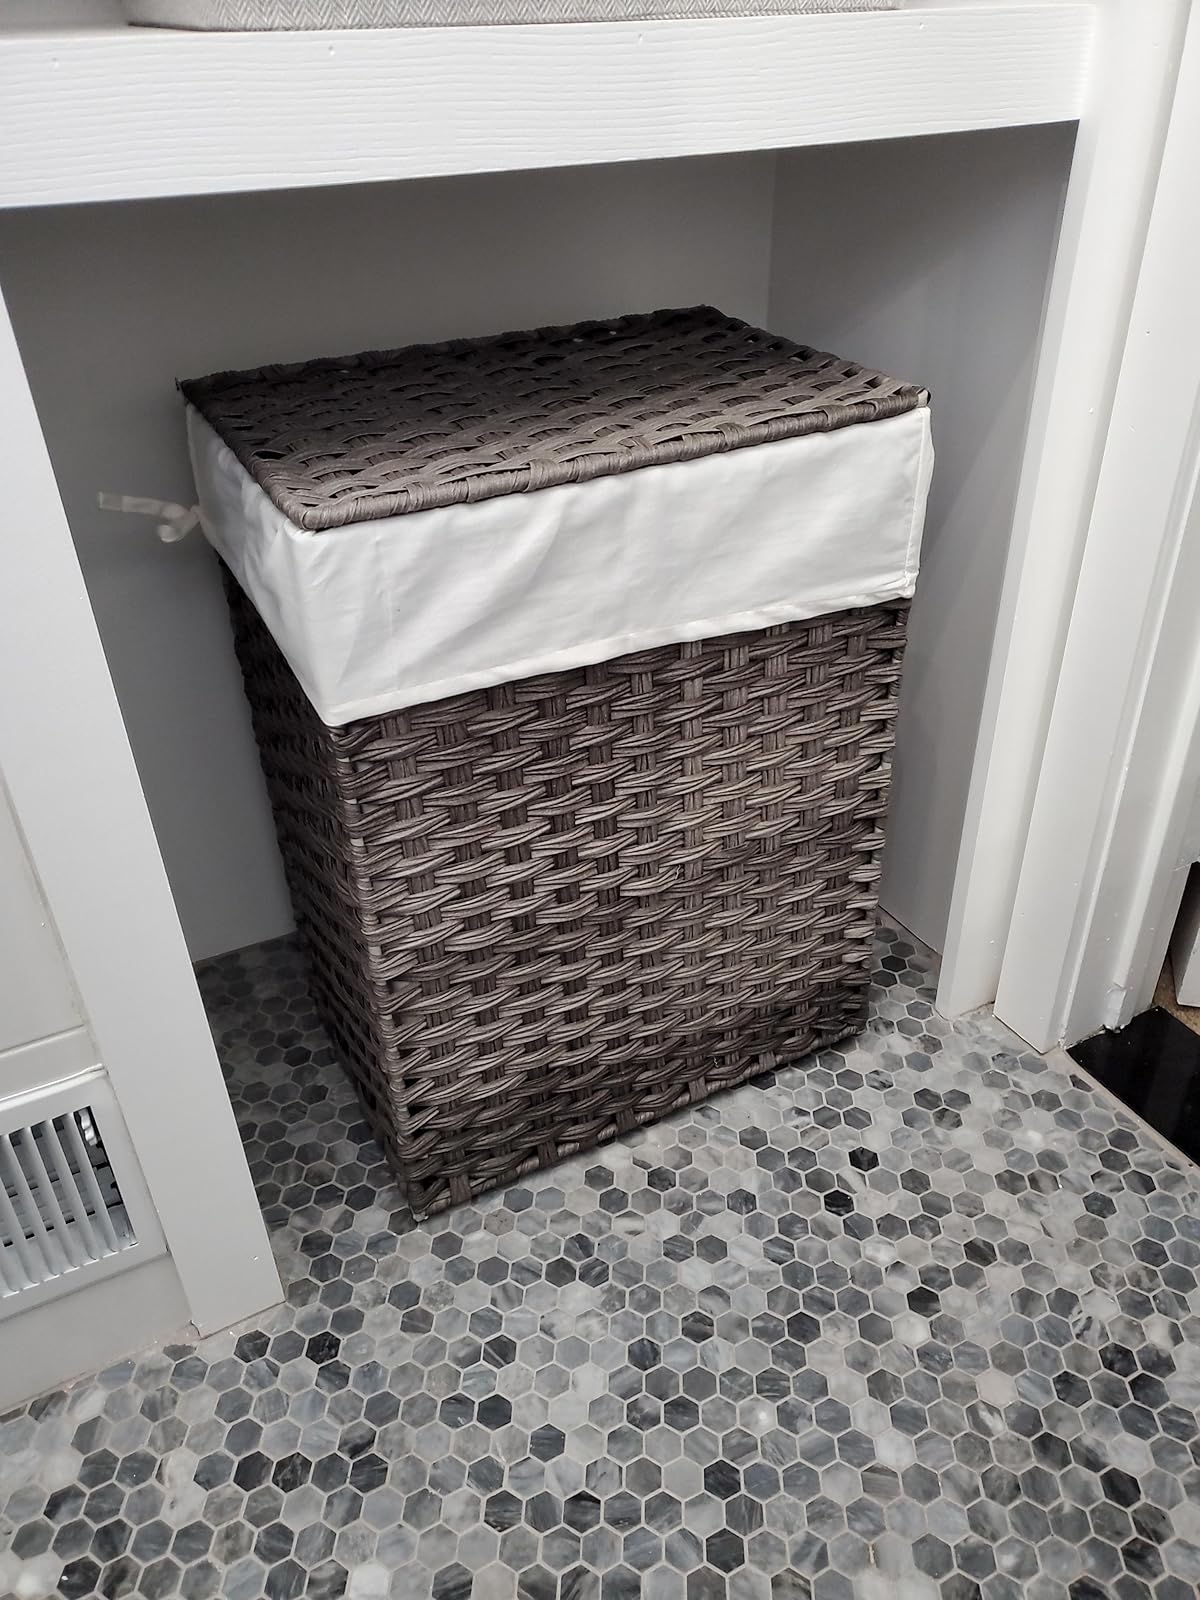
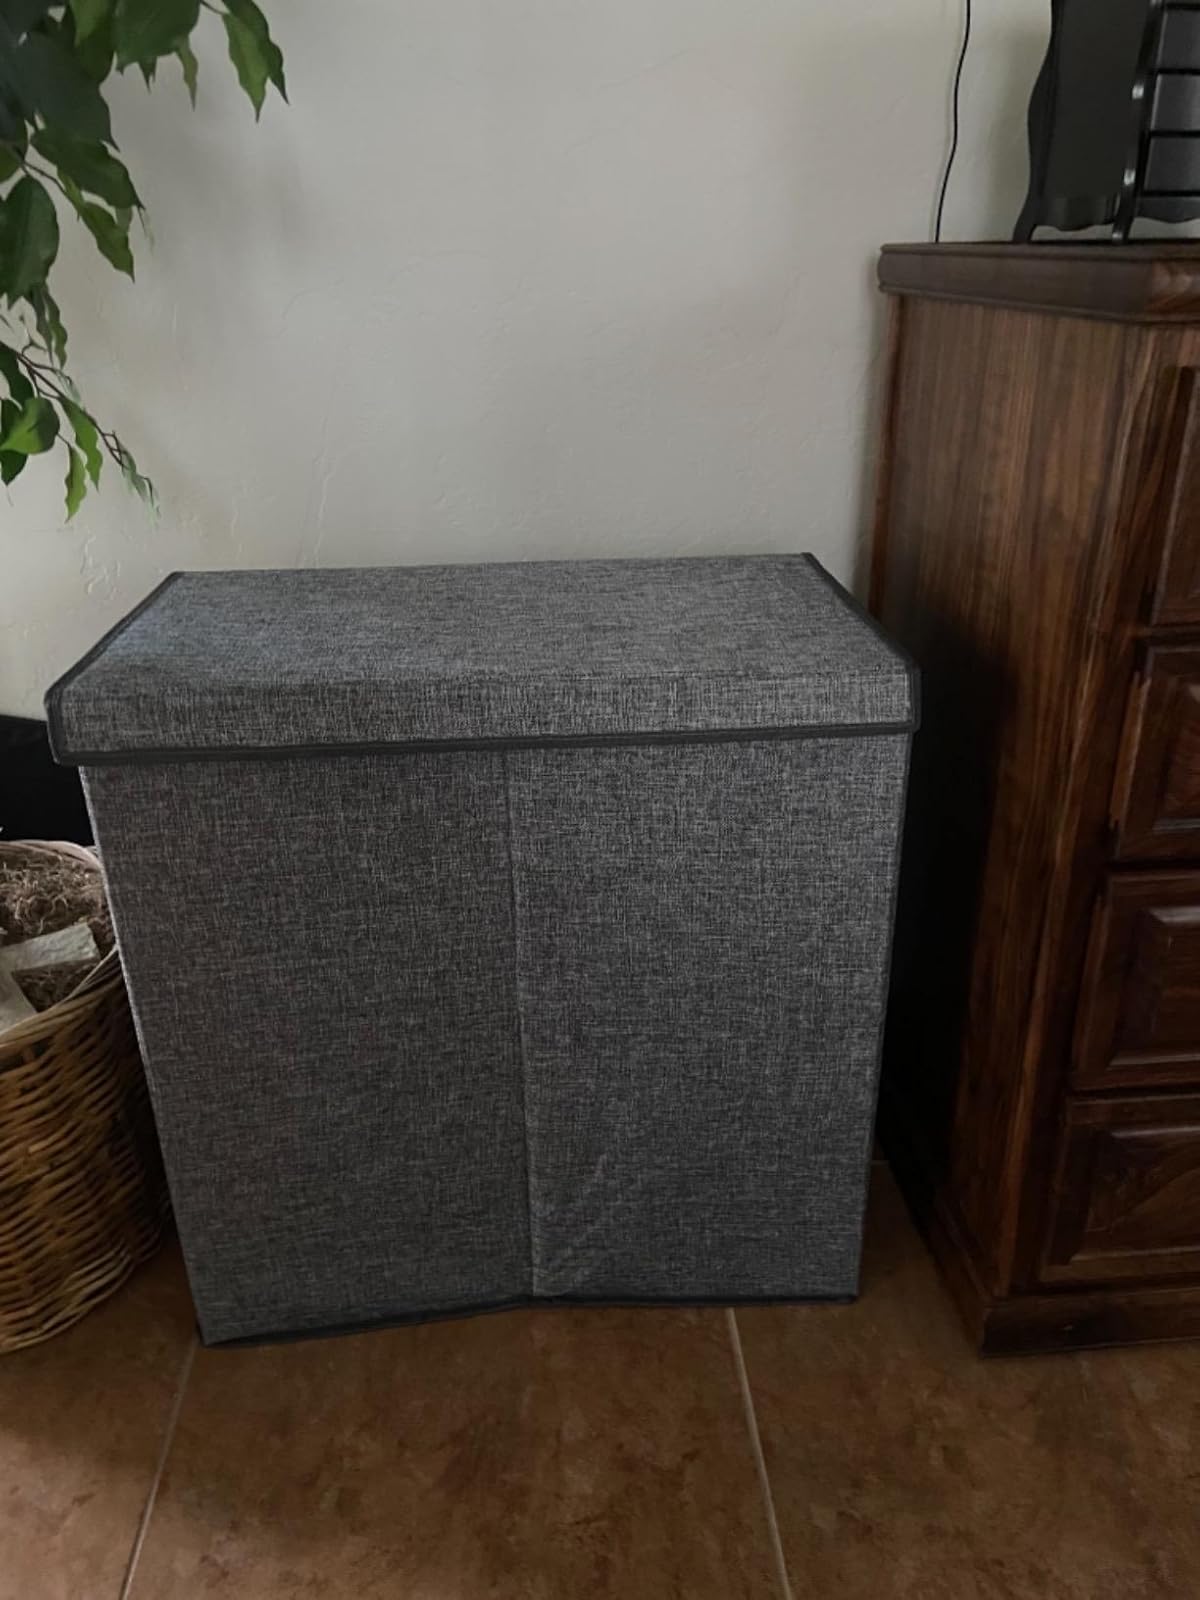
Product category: items_hamper
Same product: no